IgG4-related disease

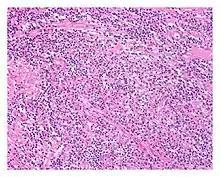
Low power view of IgG4-related prostatitis. The prostatic stroma shows a dense inflammatory infiltrate and fibrosis (H&E, 100x)

IgG4-related disease (IgG4-RD), formerly known as IgG4-related systemic disease, is a chronic inflammatory condition characterized by tissue infiltration with lymphocytes and IgG4-secreting plasma cells, various degrees of fibrosis (scarring) and a usually prompt response to oral steroids. In approximately 51–70% of people with this disease, "serum" IgG4 concentrations are elevated during an acute phase.